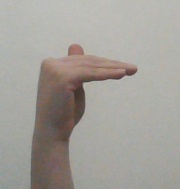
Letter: khaa